Porsche Carrera Cup Great Britain

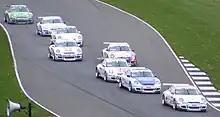
Porsche Carrera Cup GB Race at Donington Park, 2008

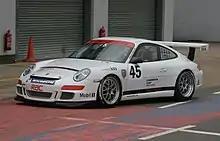
Carrera Cup Car

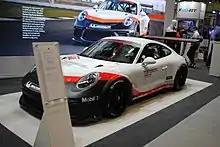
The car currently used in the championship, the Porsche 991 GT3 Cup.

The Porsche Carrera Cup Great Britain is a multi-event one-make motor racing series that takes place in the United Kingdom for the Porsche 911 GT3. Being the fastest and most successful single marque GT championship in the UK, the Carrera Cup is now entering its nineteenth season. With over 30.000 visitors attending the majority of the races and approximately 370.000 visitors over the duration of the season, the championship is fully integrated in the international Porsche Motorsport program. Notable drivers in the championship have been two-time Porsche Mobil 1 Supercup winner Richard Westbrook and Supercup race winner Damien Faulkner.